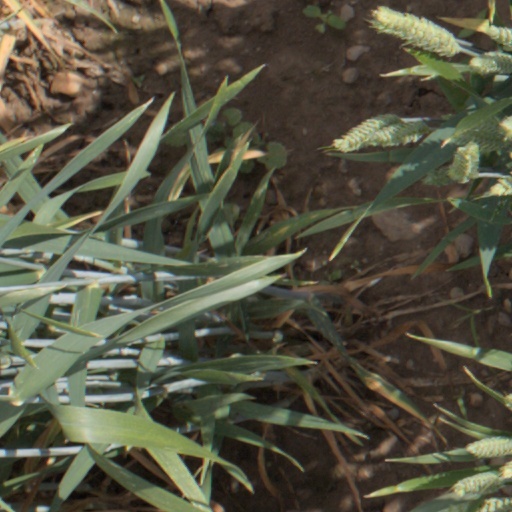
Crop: wheat